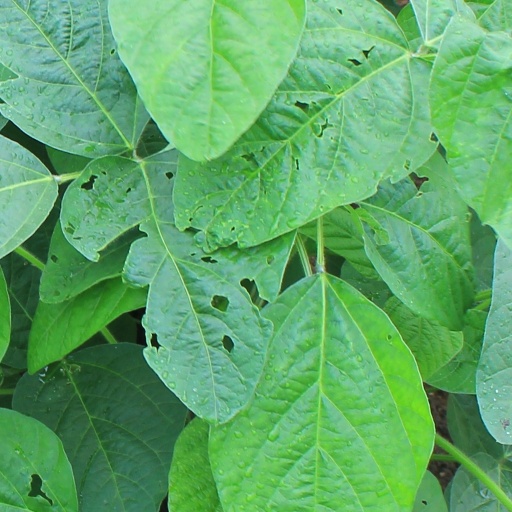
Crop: soybean